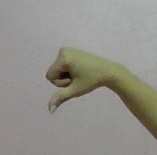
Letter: waw